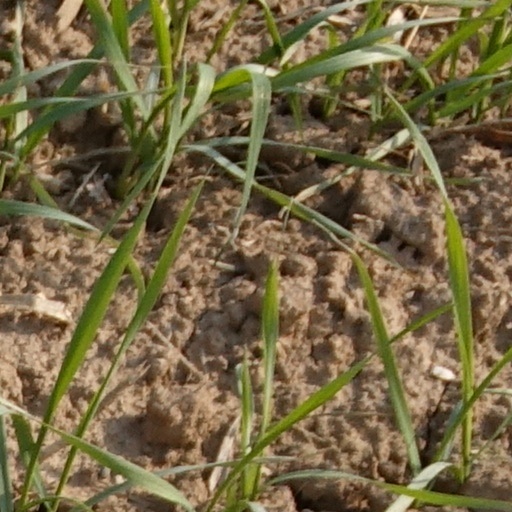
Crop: wheat